Describe the emotion expressed in this image:  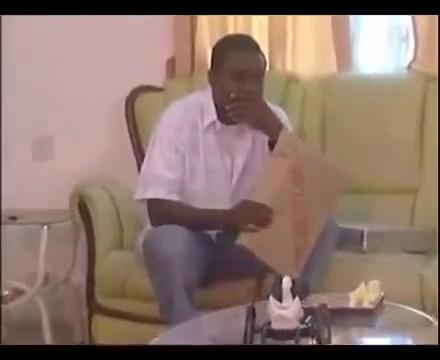
This person displays Pain, valence and arousal with low intensity.